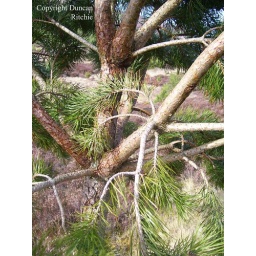
A close-up of a young pine tree near the river Feshie, in the Highlands of Scotland (near Kingussie).